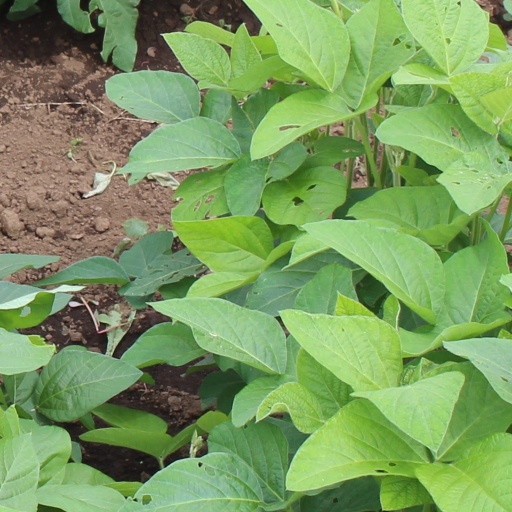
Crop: soybean